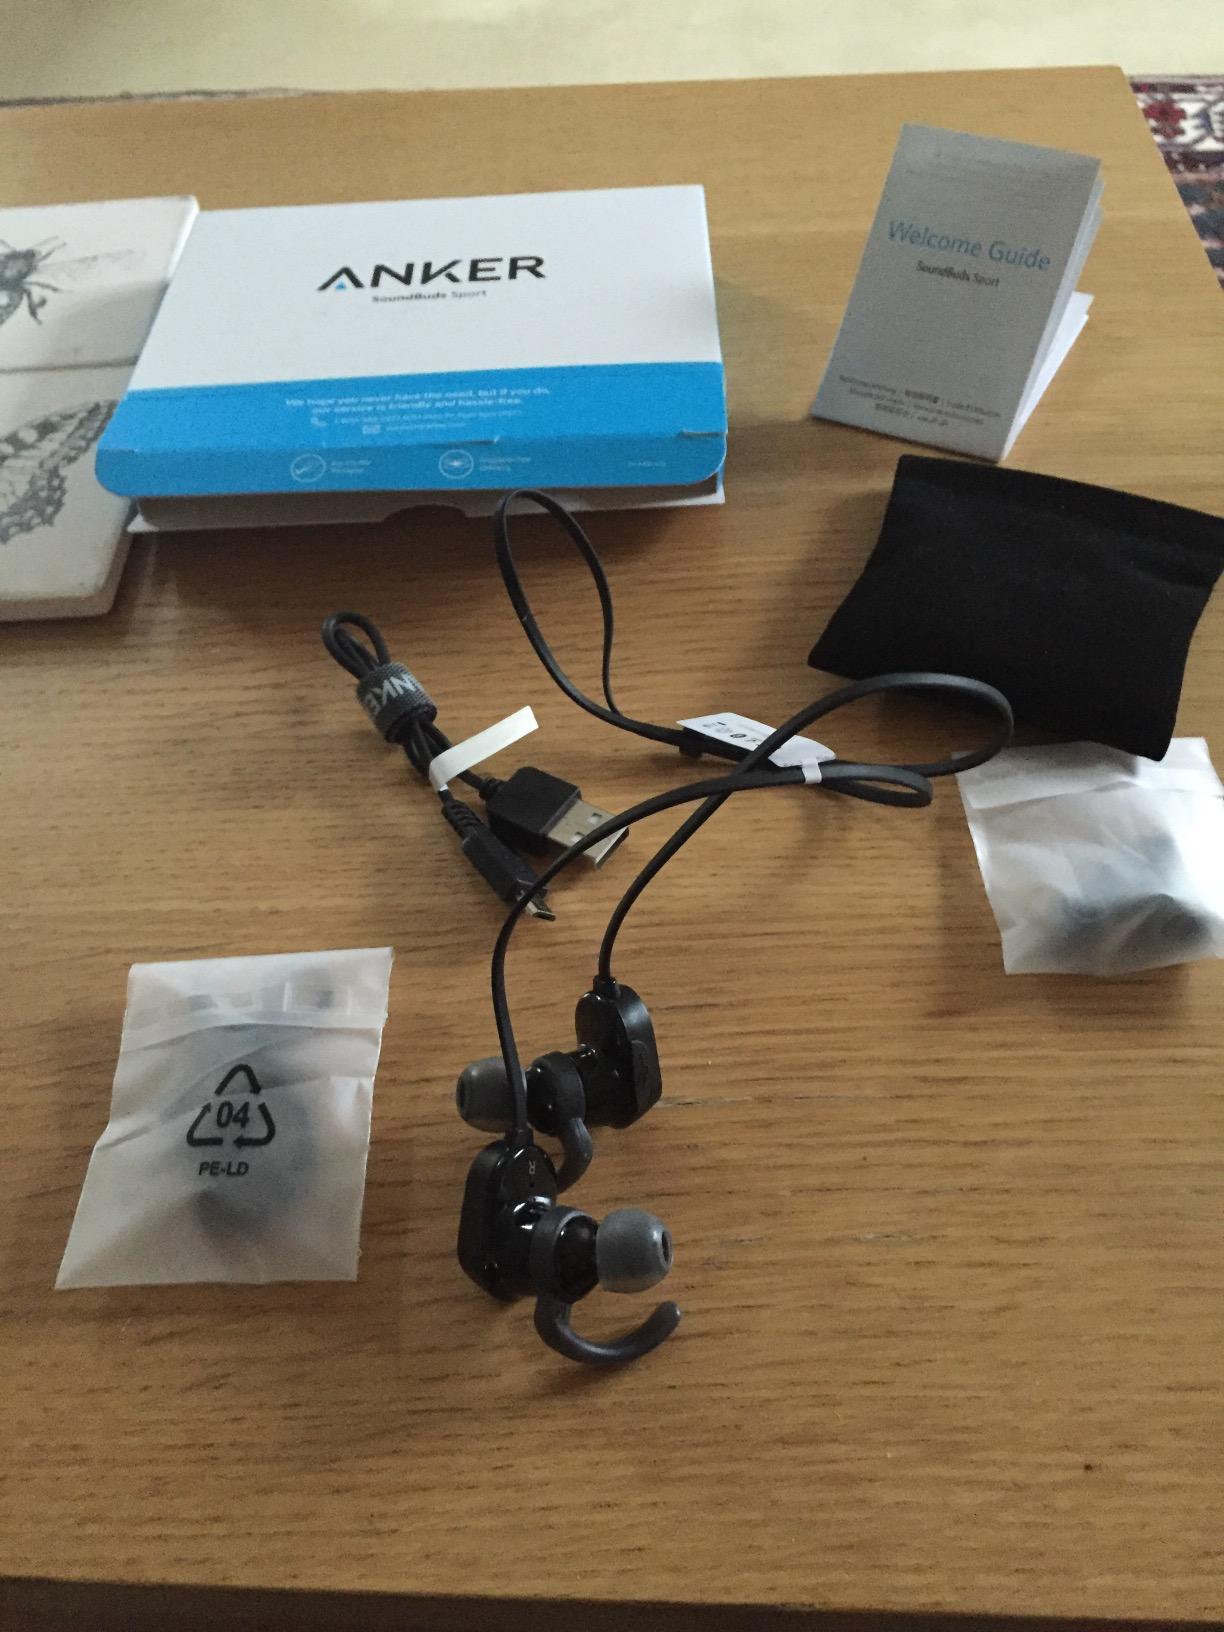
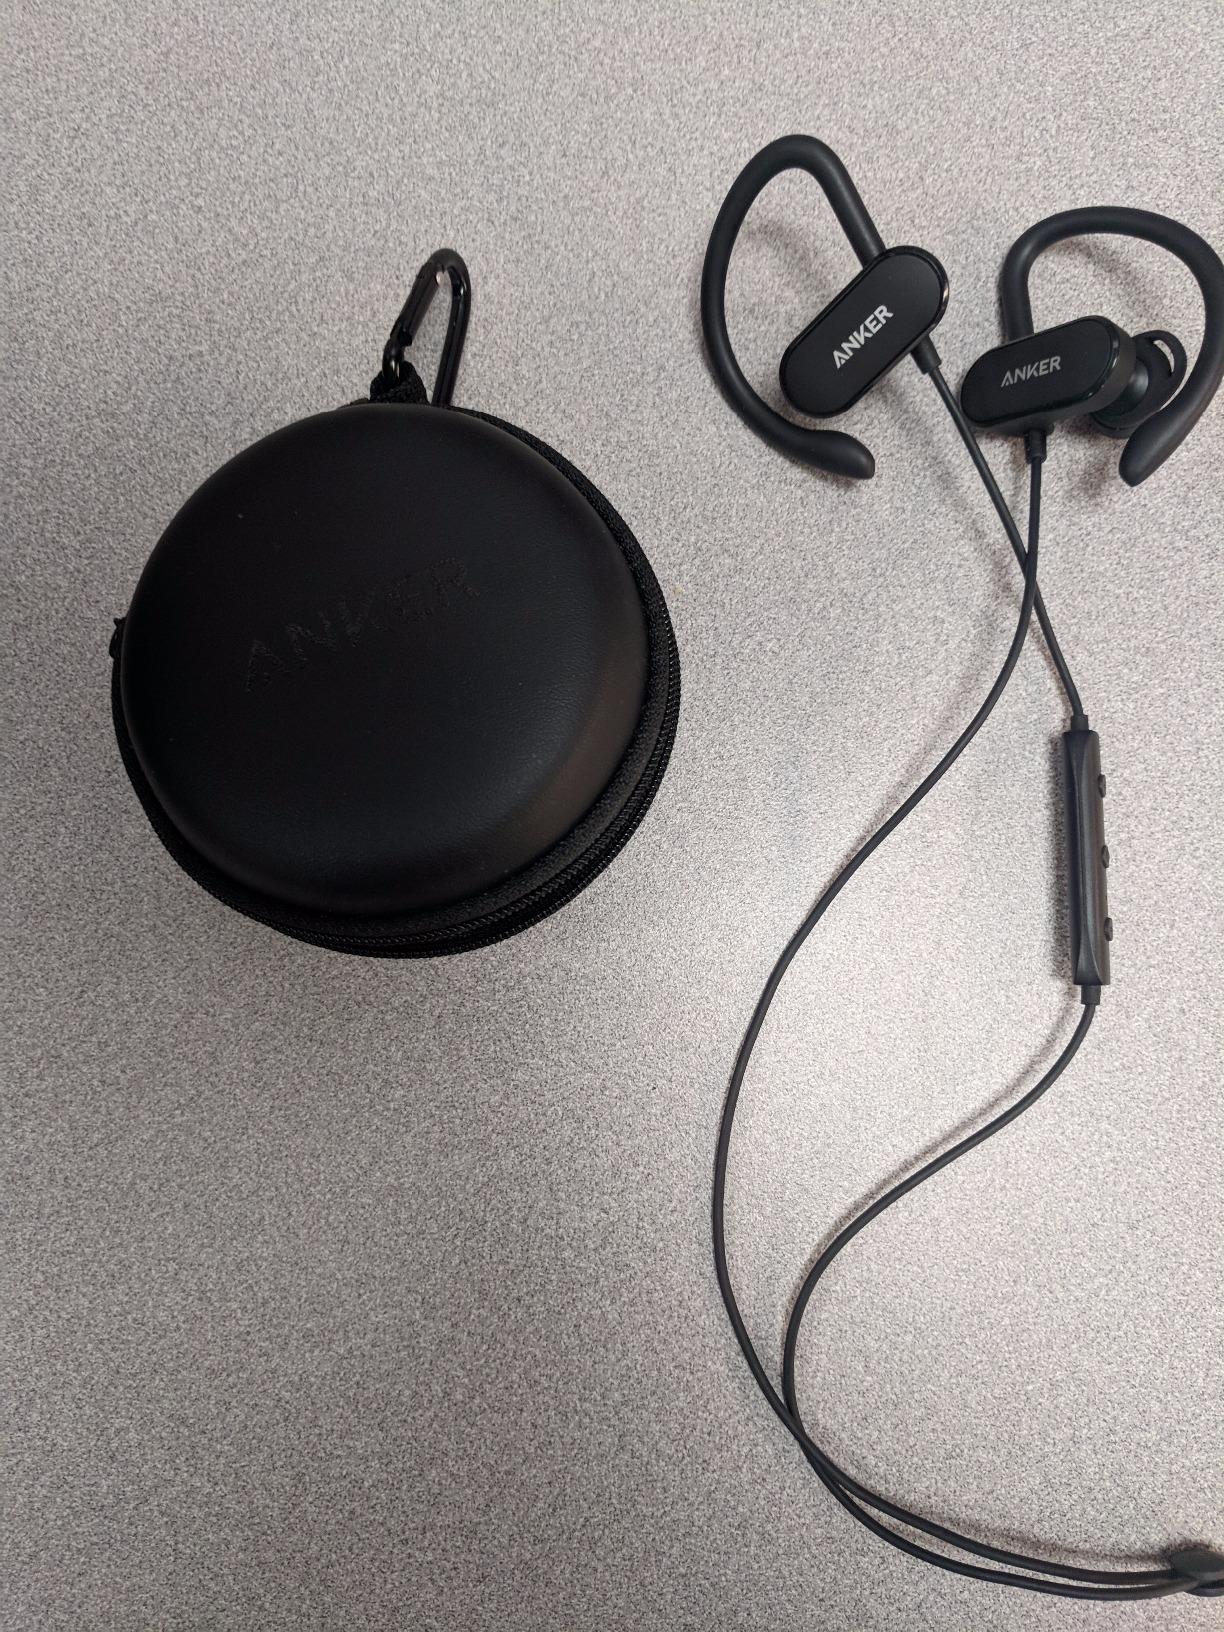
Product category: headphones
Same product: no